Royal Batavian Society of Arts and Sciences

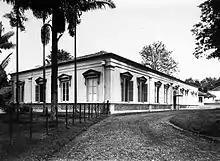
The Zoological Museum of Bogor was established in 1894 by the Batavian Society of Arts and Sciences.

The society made the plans for the Hortus Botanicus Bogoriense in Bogor in 1817. The Zoological Museum of Bogor ("Museum Zoologicum Bogorinse") was established by the Batavia Society of Arts and Sciences in Bogor, Indonesia in 1894. The Bibliotheca Bogoriense (Bogor Library) made Bogor into an important center of biological science.